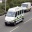
Label: ambulance